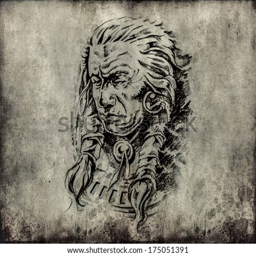
tattoo art , sketch of a head